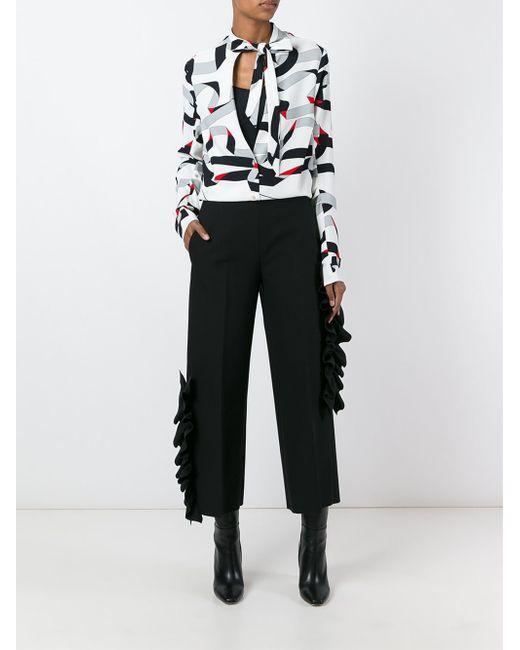
modische stylische Hose für Damen in schwarzer Farbe